Indiana Daily Student

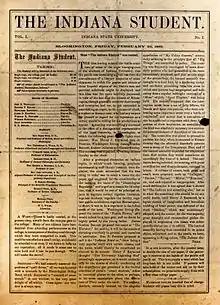
The first issue of the "Indiana Daily Student", published on February 22, 1867. The "IDS" was first published under the name "The Indiana Student"

The university gained ownership of the "Daily Student" in 1910 and used it as a journalism lab. In 1911, the university formed the School of Journalism. That same year, the school required every journalism student to work on the paper. Students received course credit and a grade for their work. Serving as editor-in-chief required 15 credit hours, but in 1905, the position became a paid job. In 1914, the paper was renamed to its current publication title, the "Indiana Daily Student".